MT-45

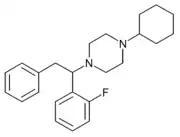
2F-MT-45. <a href="https%3A//pubchem.ncbi.nlm.nih.gov/compound/132990975">

Recreational use of MT-45 has been associated with unconsciousness and overdose, as well as a range of unusual side effects not typically seen with other opioid agonists, including hearing loss, hair depigmentation, alopecia, cataracts, and skin and nail reactions such as dermatitis and Mees lines. The cause for this is unclear, although a structural similarity to a withdrawn drug triparanol which caused similar side effects has been noted.